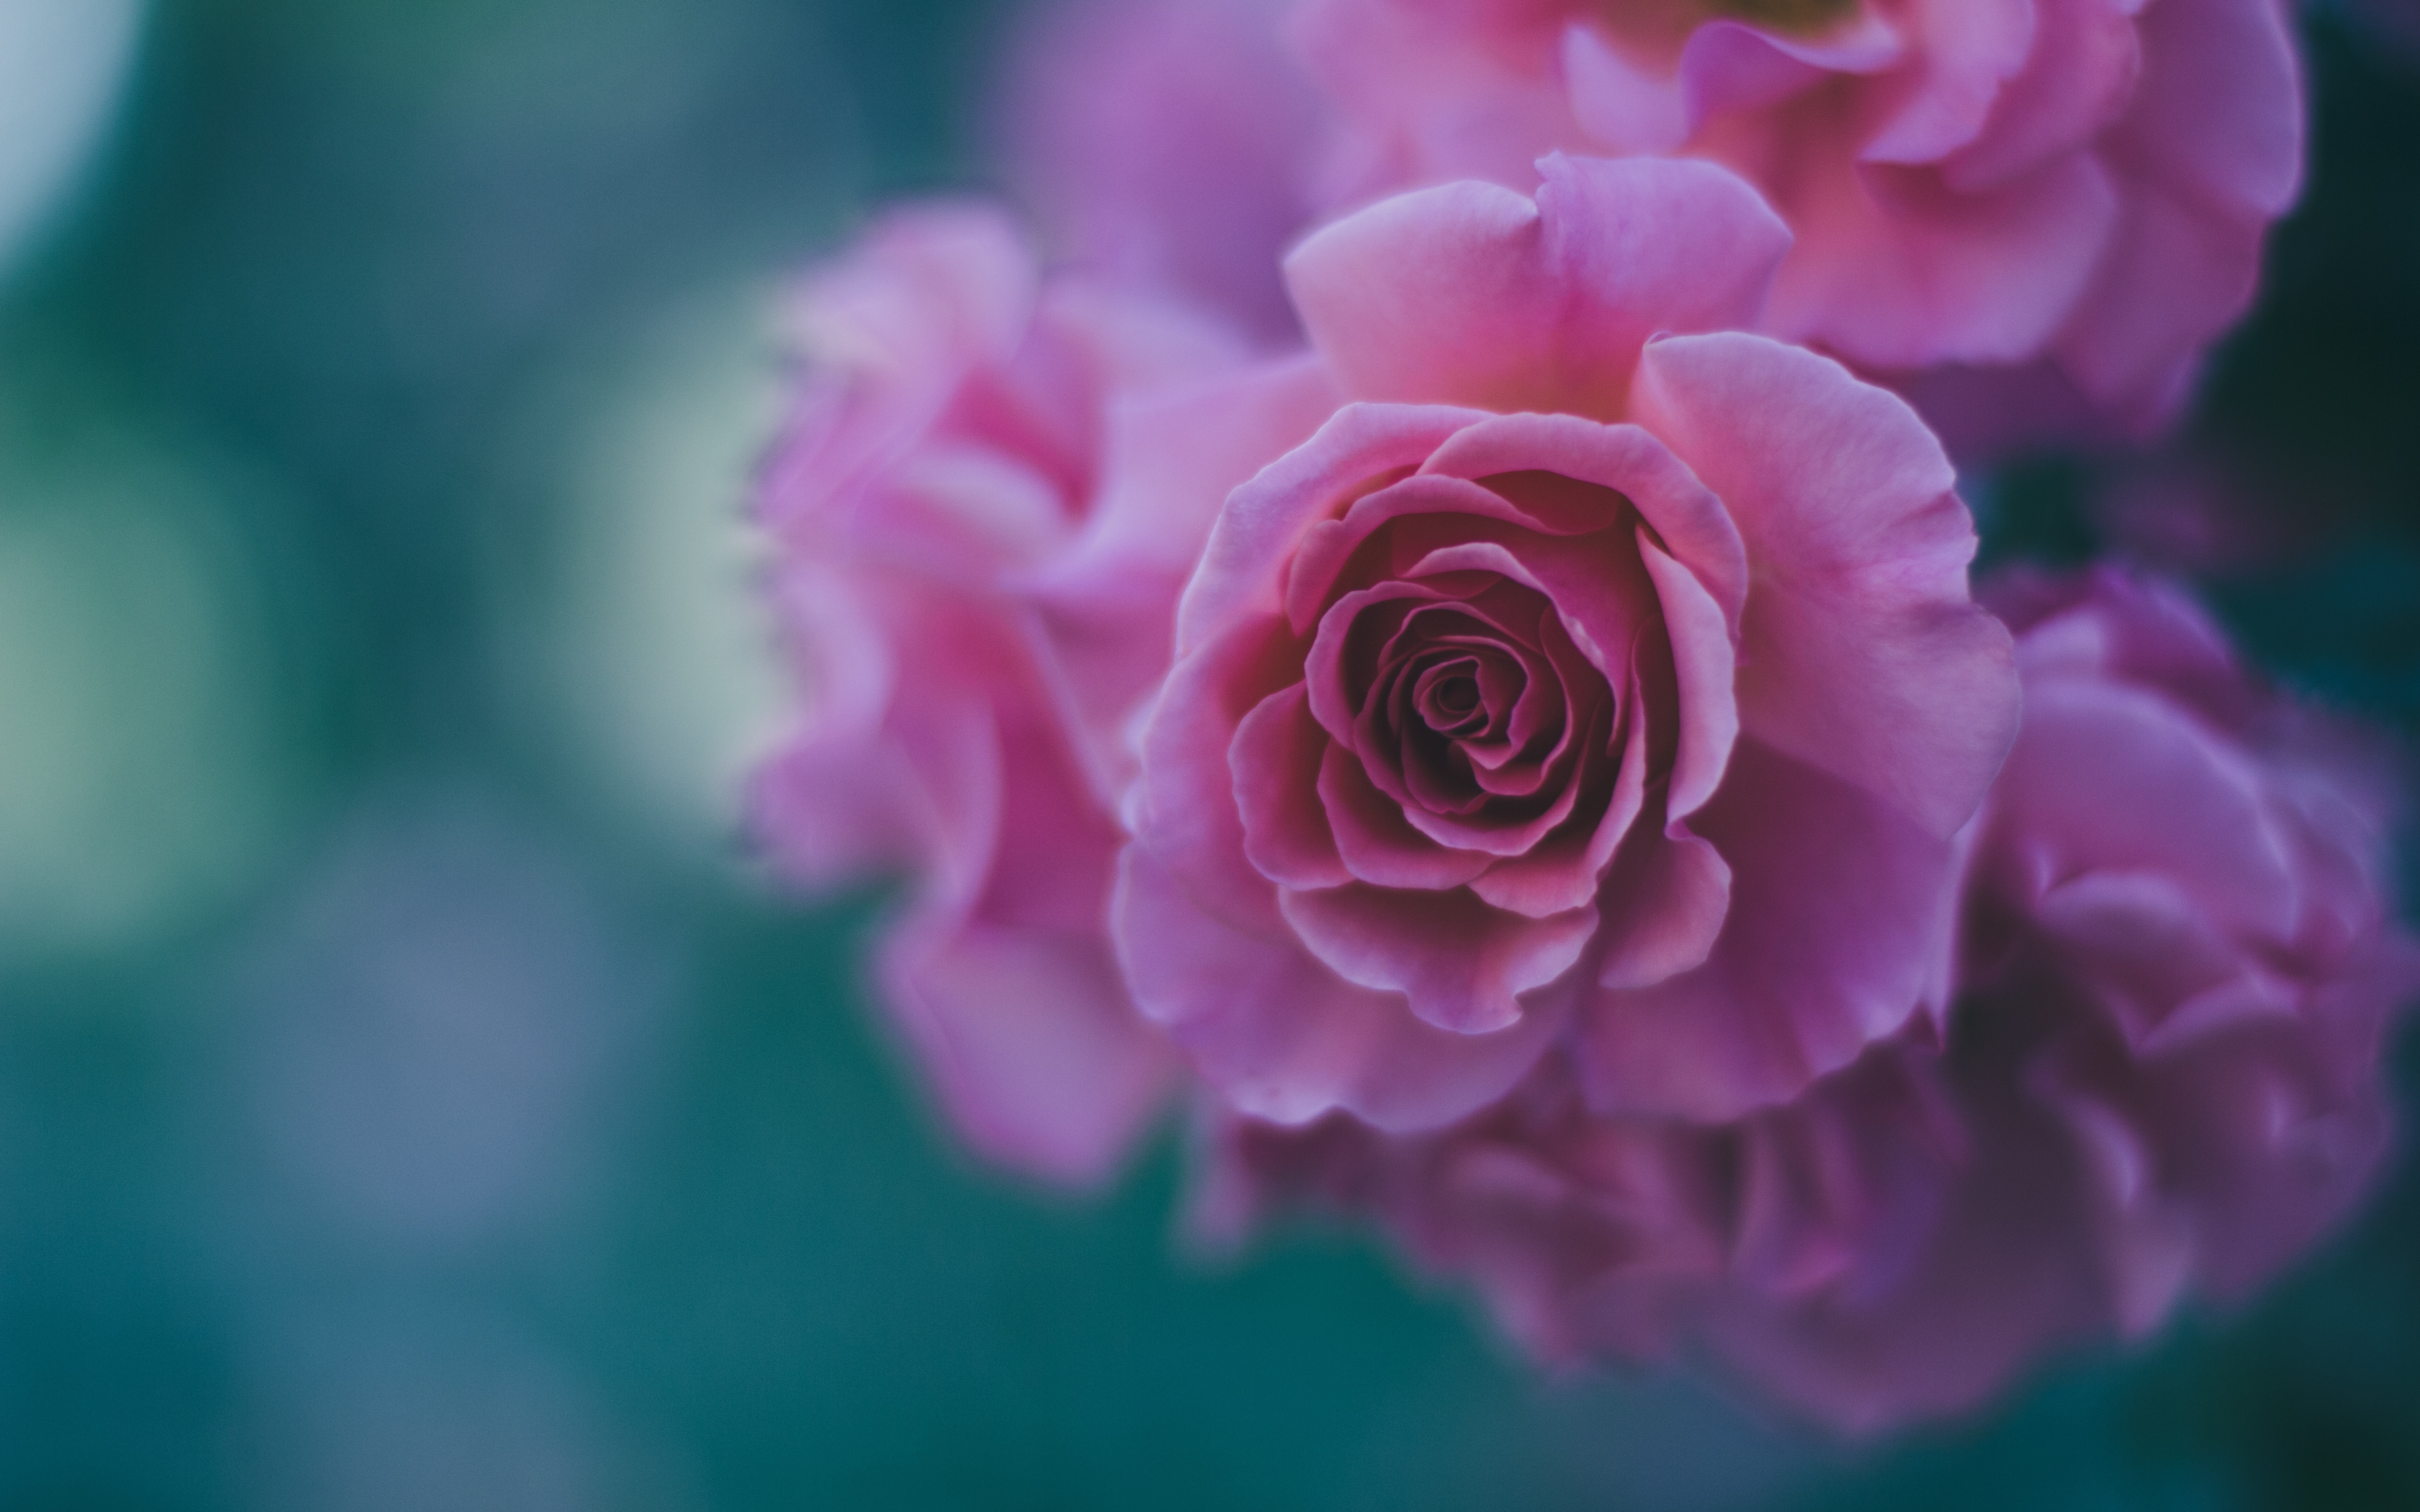
blossom, plant, photography, flower, petal, rose, pink, flora, close up, macro photography, flowering plant, garden roses, rose family, land plant